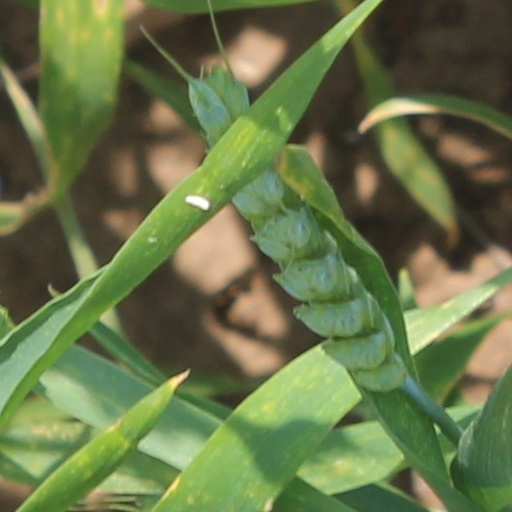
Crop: wheat